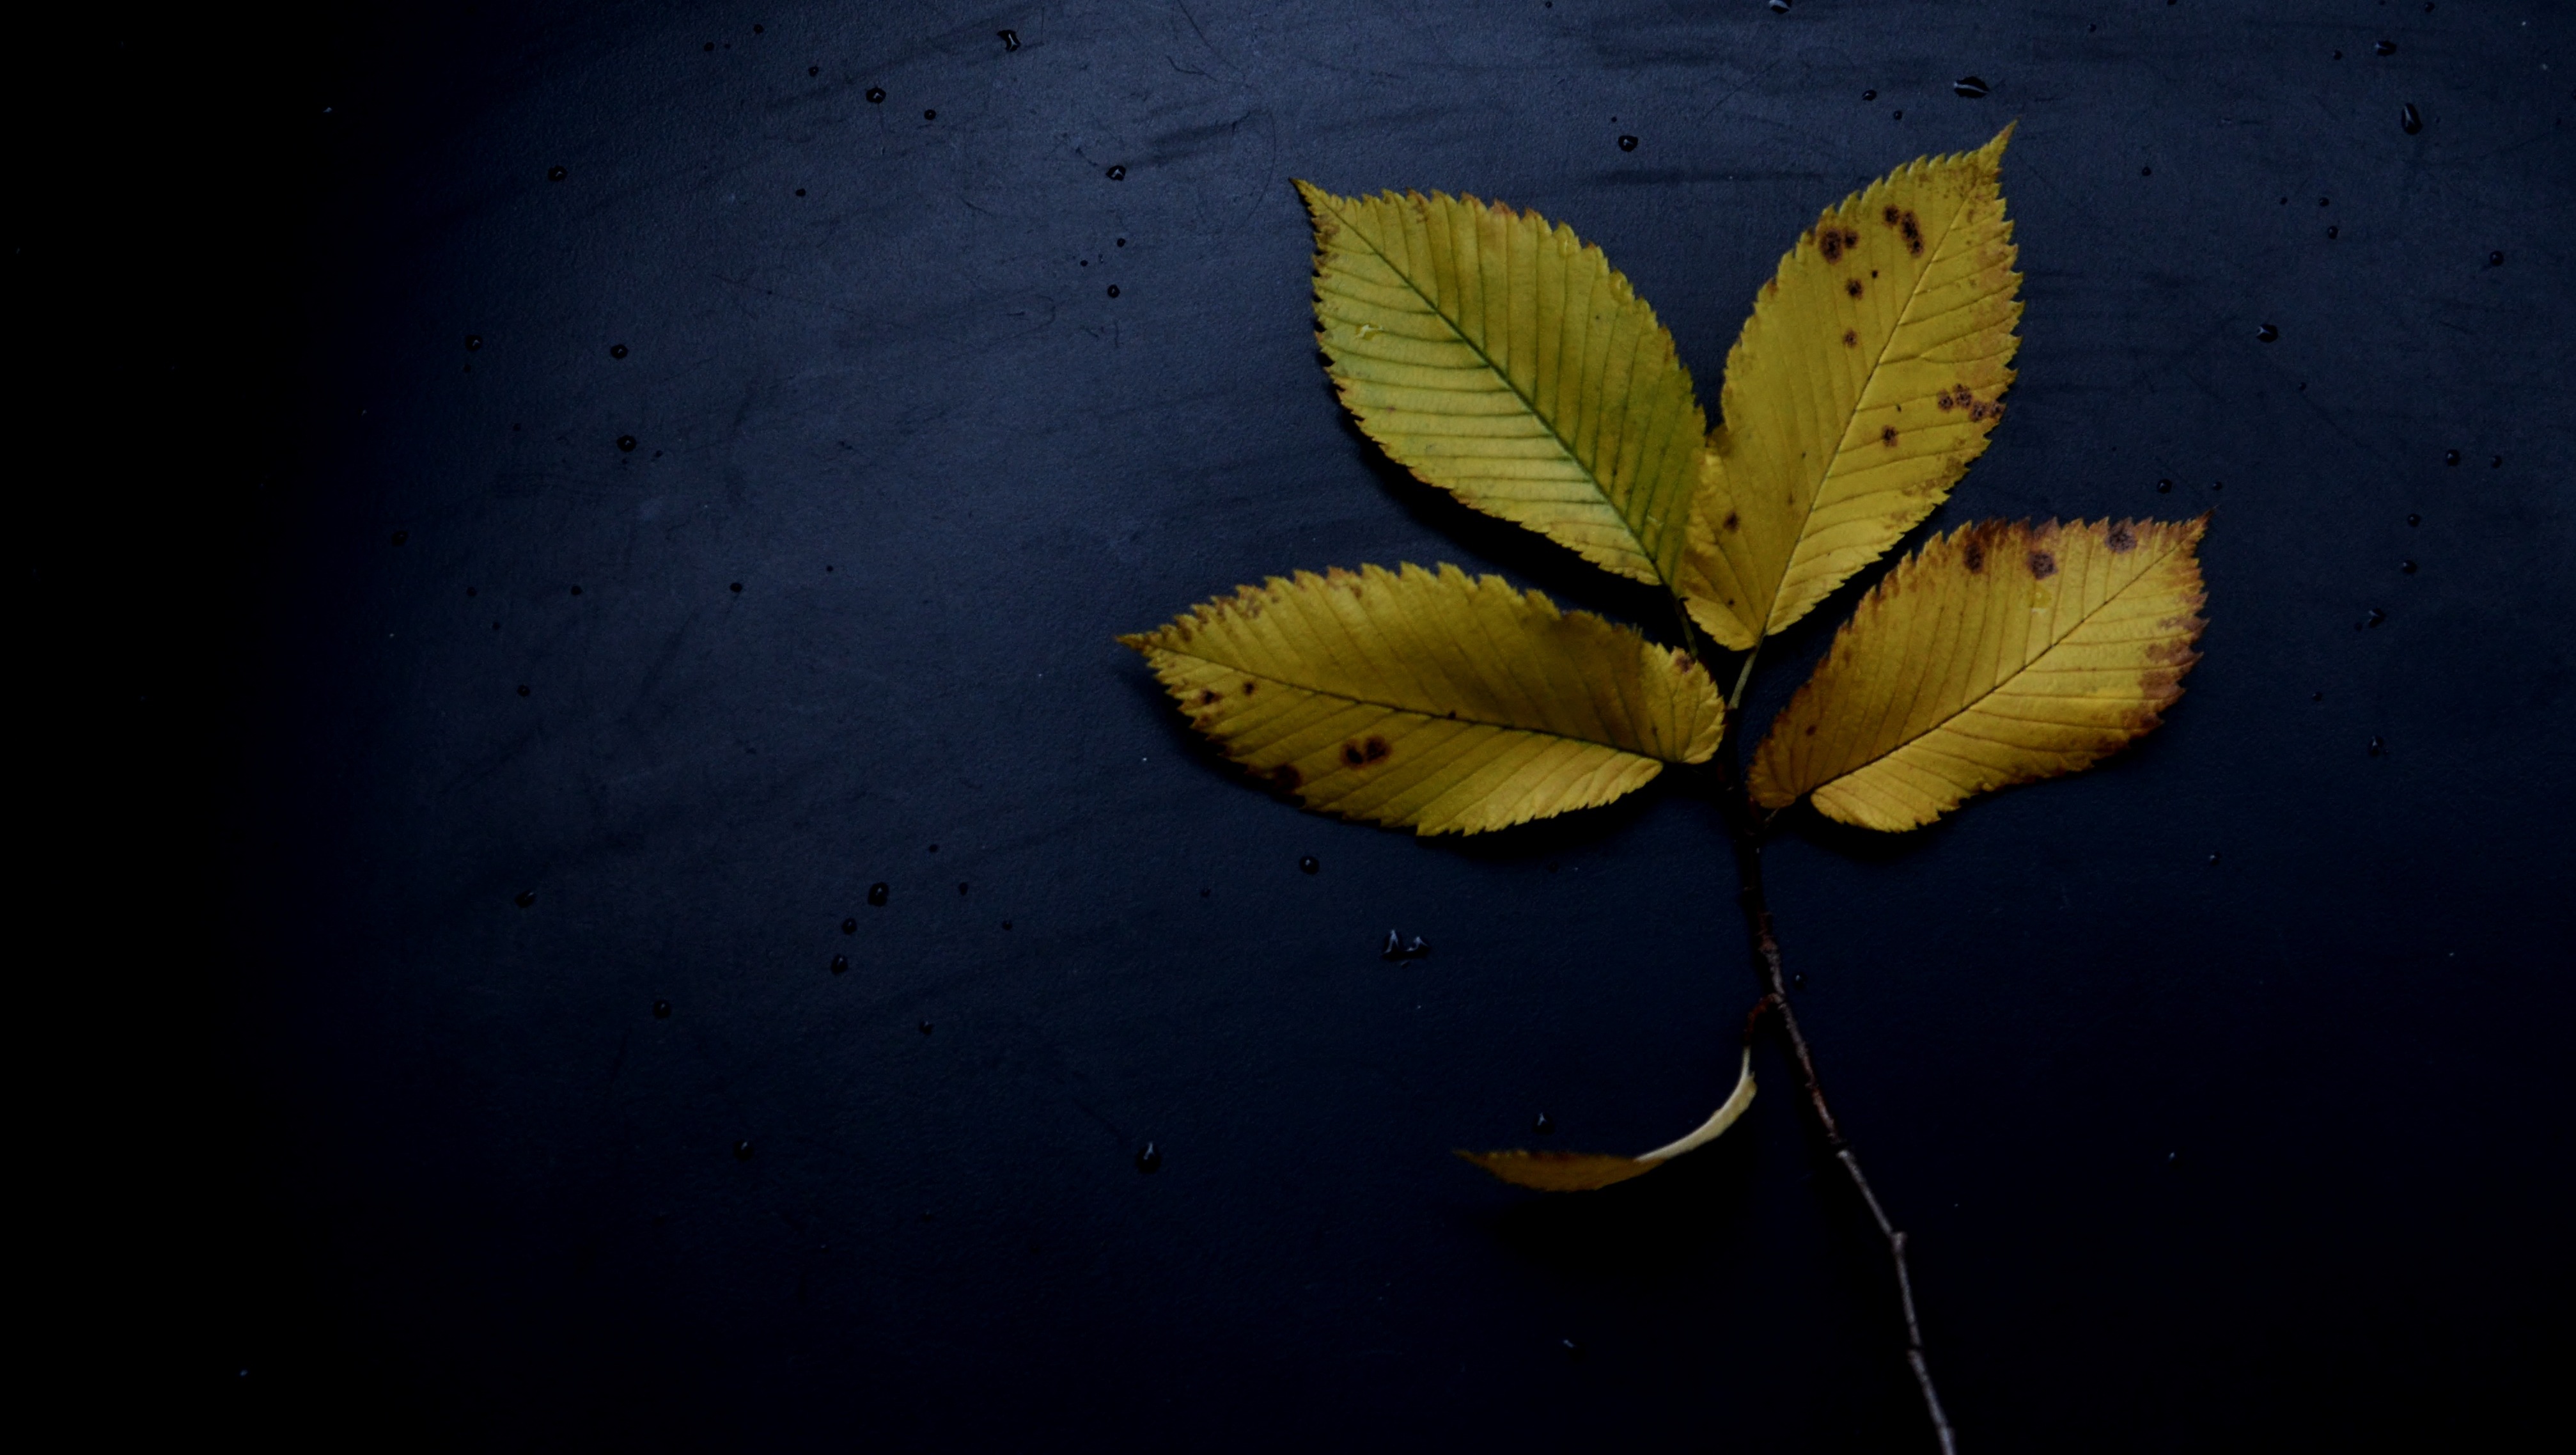
tree, plant, sunlight, leaf, flower, petal, environment, foliage, green, reflection, herb, natural, autumn, darkness, botany, colorful, yellow, agriculture, flora, botanical, close up, leaves, vegetation, horticulture, golden autumn, organic, macro photography, flowering plant, plant stem, computer wallpaper, land plant